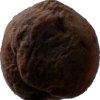
Label: peach